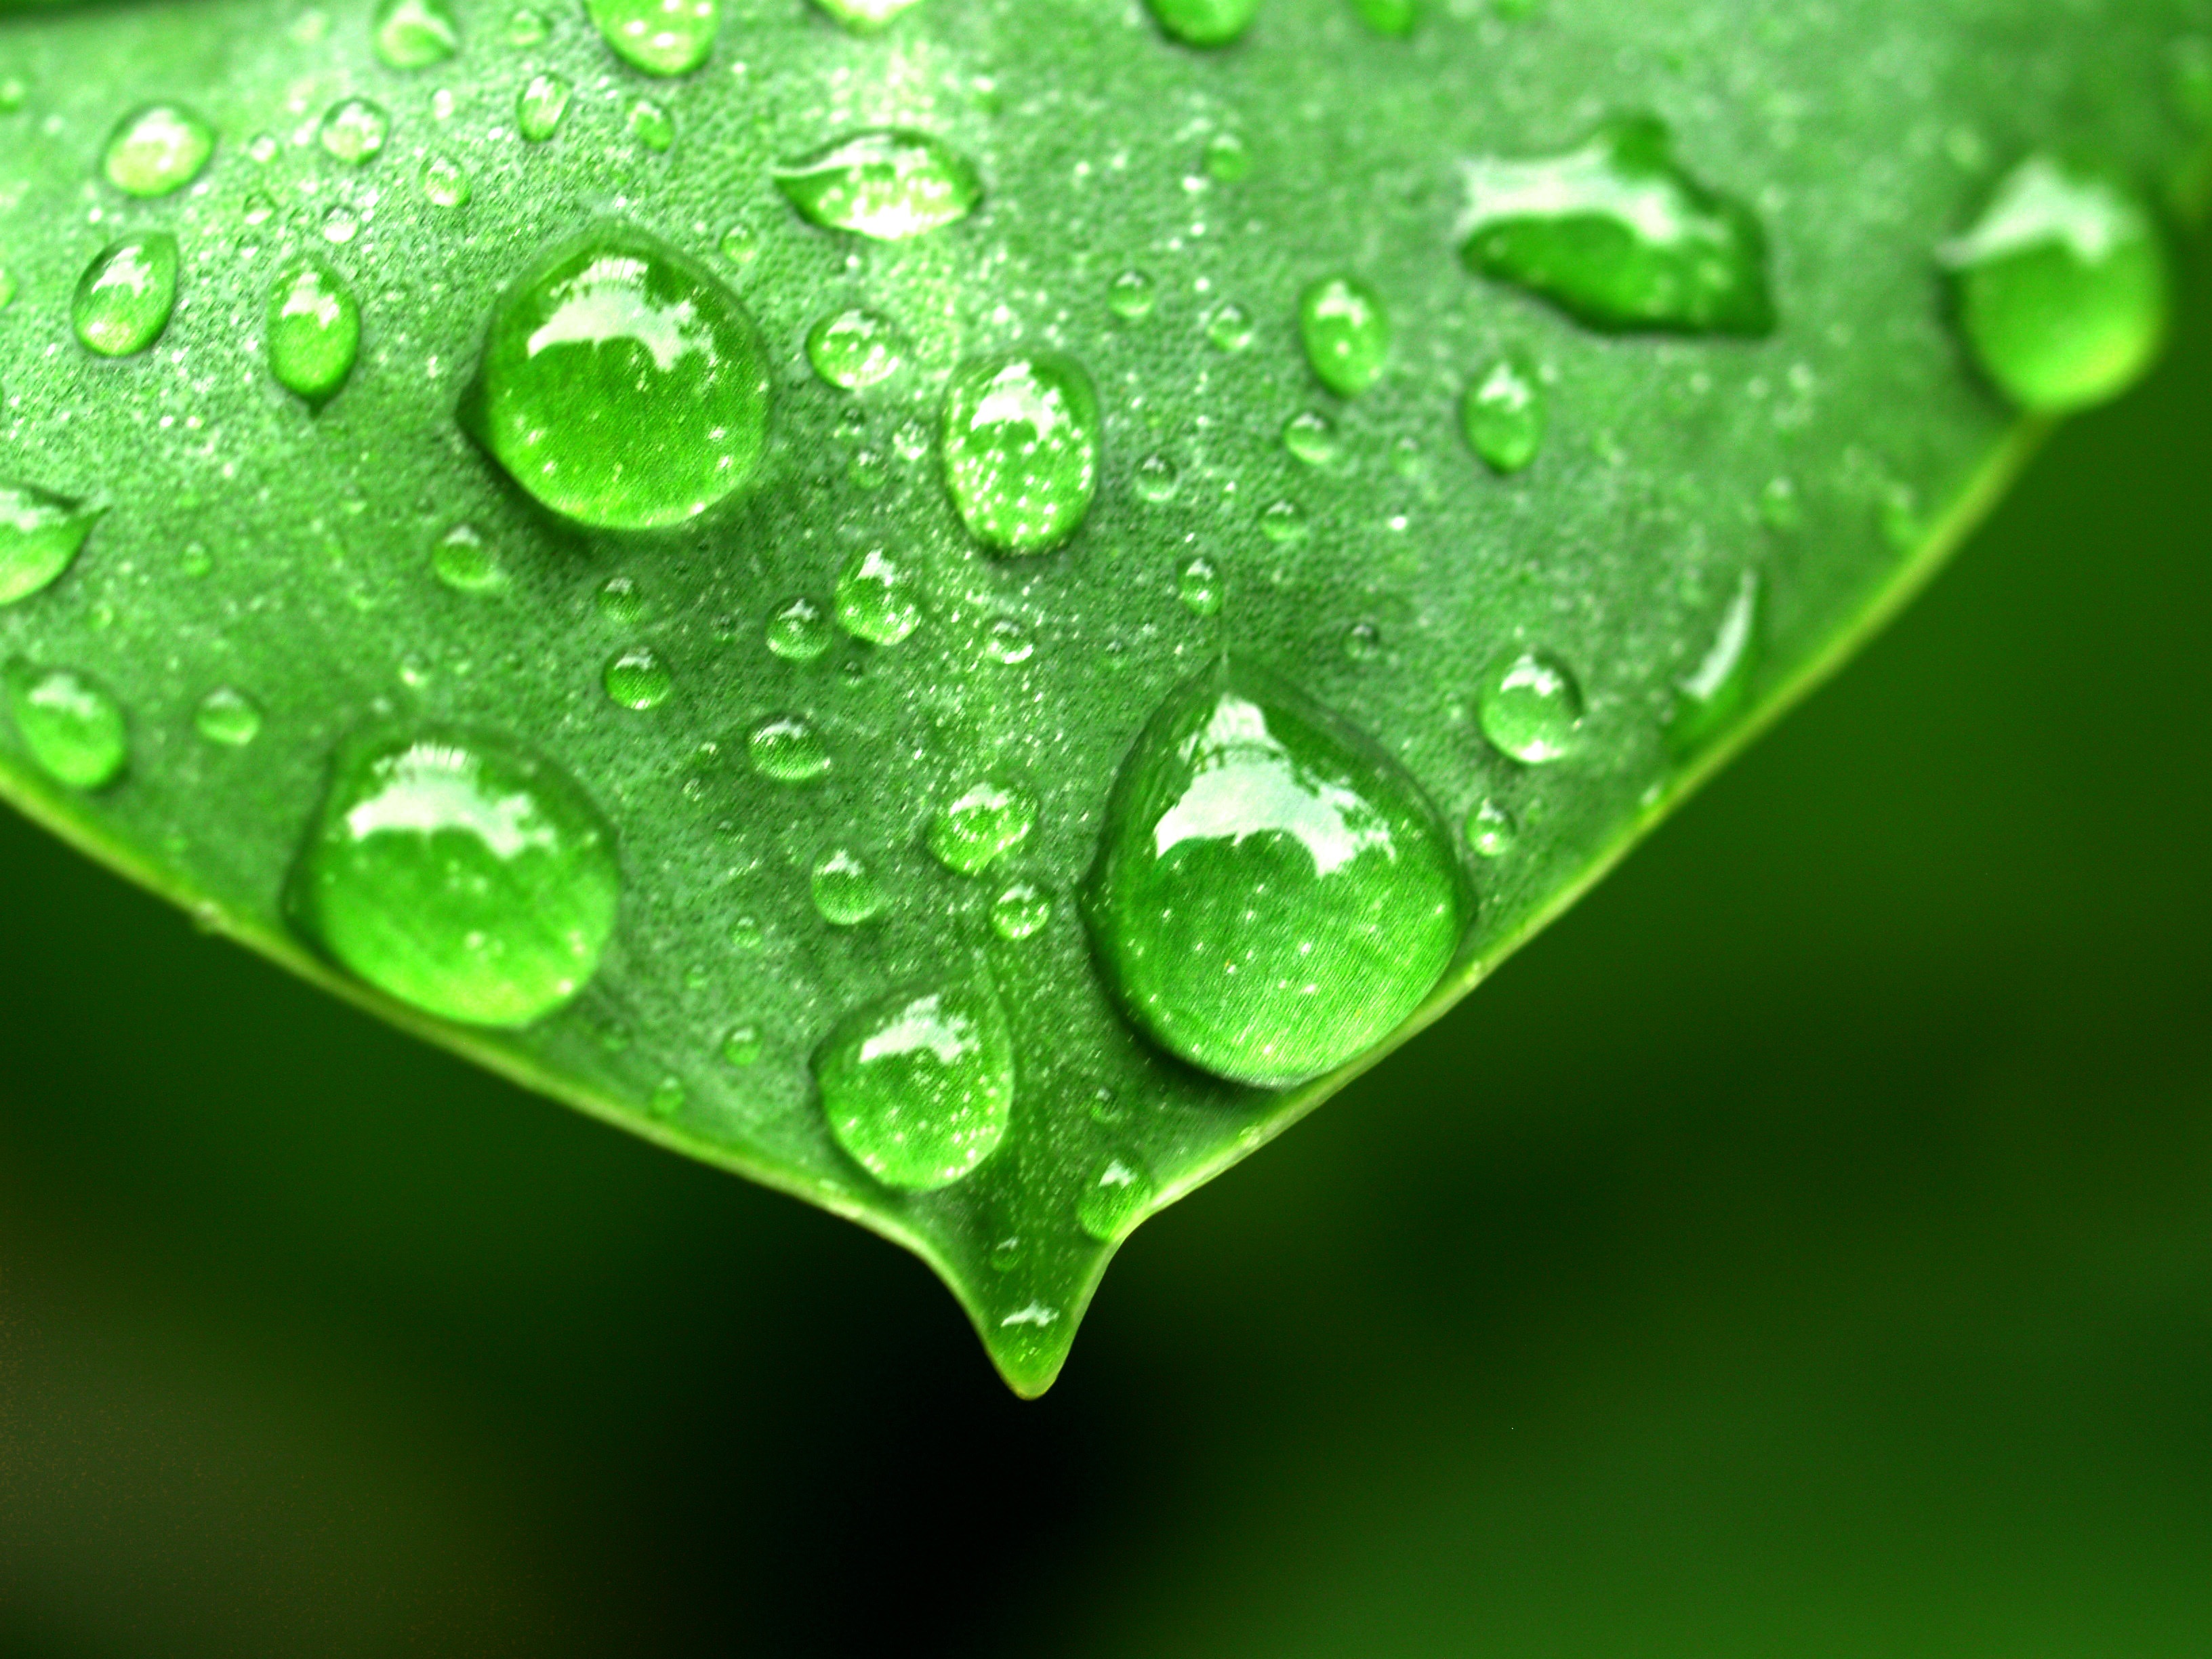
water, nature, grass, droplet, drop, dew, liquid, growth, plant, meadow, morning, rain, leaf, flower, petal, raindrop, wet, isolated, summer, environment, green, reflection, herb, macro, small, weather, condensation, closeup, healthy, flora, bubble, circle, life, freshness, close up, outdoors, dewdrop, bright, climate, drops, sphere, ornamental, purity, harmony, moisture, macro photography, annual plant, plant stem